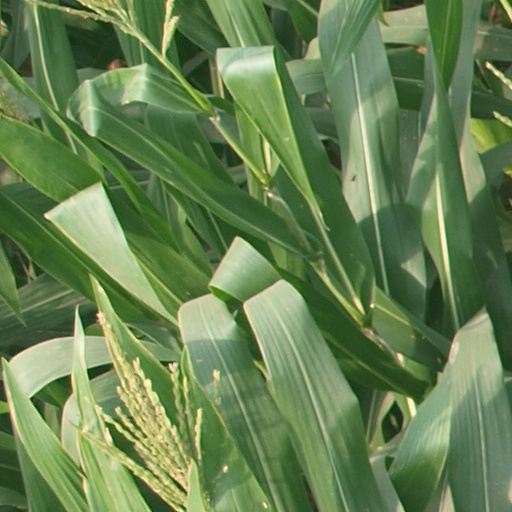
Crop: maize; corn